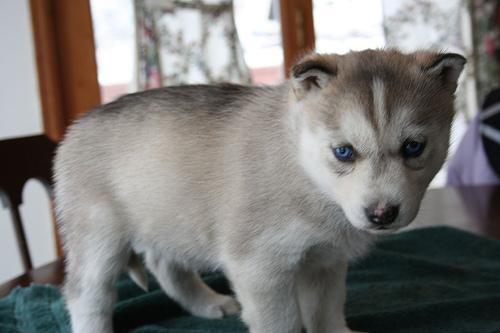
Siberian_husky